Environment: real
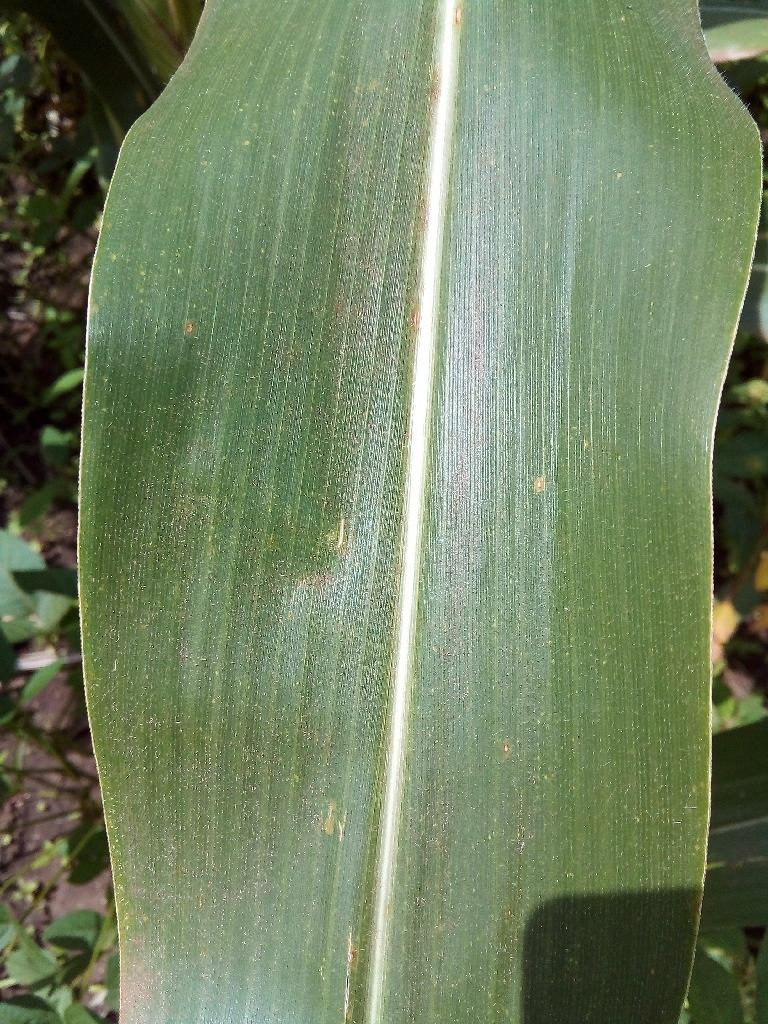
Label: healthy